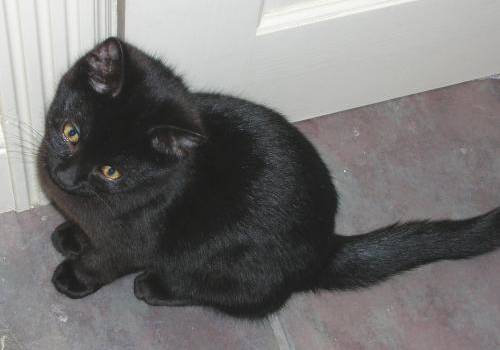
Label: cat